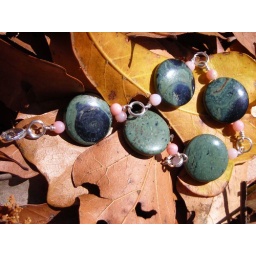
flowers in the forest bracelet: rhyolite, pink opalite and sterling